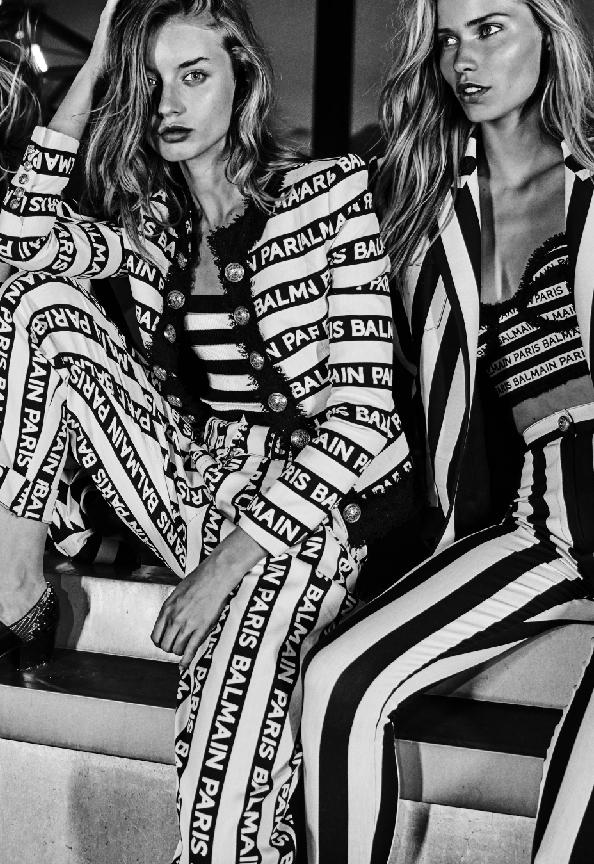
Gender: women